Joseph Stalin

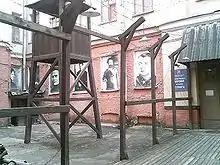
Interior of the Gulag Museum in Moscow

Despite his strengthened international position, Stalin was cautious about internal dissent and desire for change among the population. He was also concerned about his returning armies, who had been exposed to a wide range of consumer goods in Germany, much of which they had looted and brought back with them. In this he recalled the 1825 Decembrist Revolt by Russian soldiers returning from having defeated France in the Napoleonic Wars. He ensured that returning Soviet prisoners of war went through "filtration" camps as they arrived in the Soviet Union, in which 2,775,700 were interrogated to determine if they were traitors. About half were then imprisoned in labour camps. In the Baltic states, where there was much opposition to Soviet rule, dekulakisation and de-clericalisation programmes were initiated, resulting in 142,000 deportations between 1945 and 1949. The Gulag system of forced labour camps was expanded further. By January 1953, three percent of the Soviet population was imprisoned or in internal exile, with 2.8 million in "special settlements" in isolated areas and another 2.5 million in camps, penal colonies, and prisons.